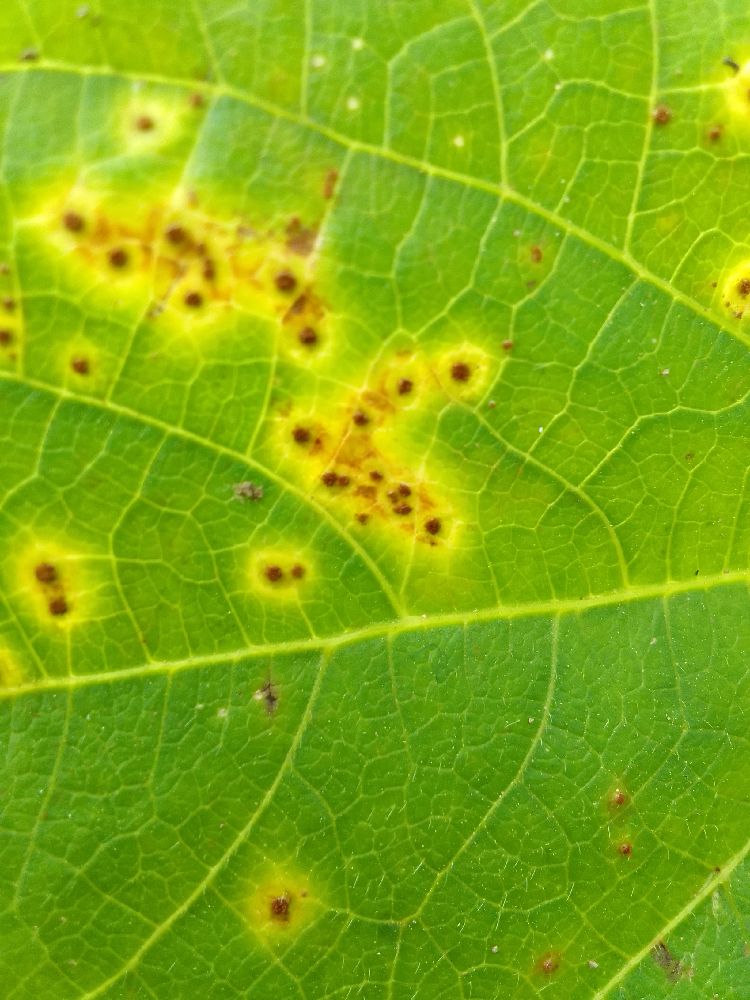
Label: rust